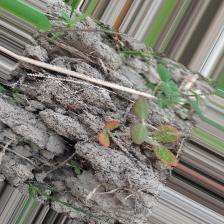
Label: Lentil Rust